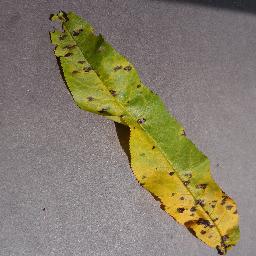
Label: Peach___Bacterial_spot